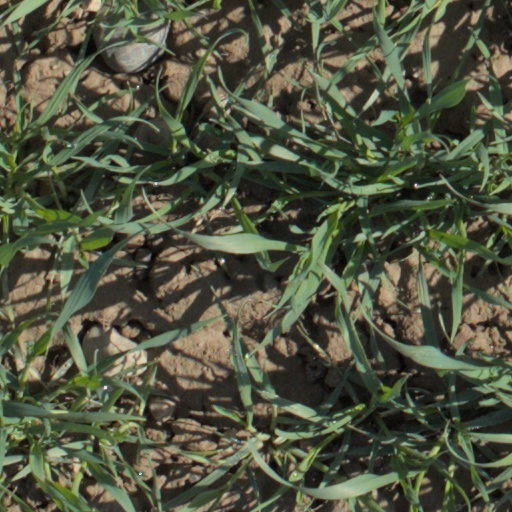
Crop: wheat